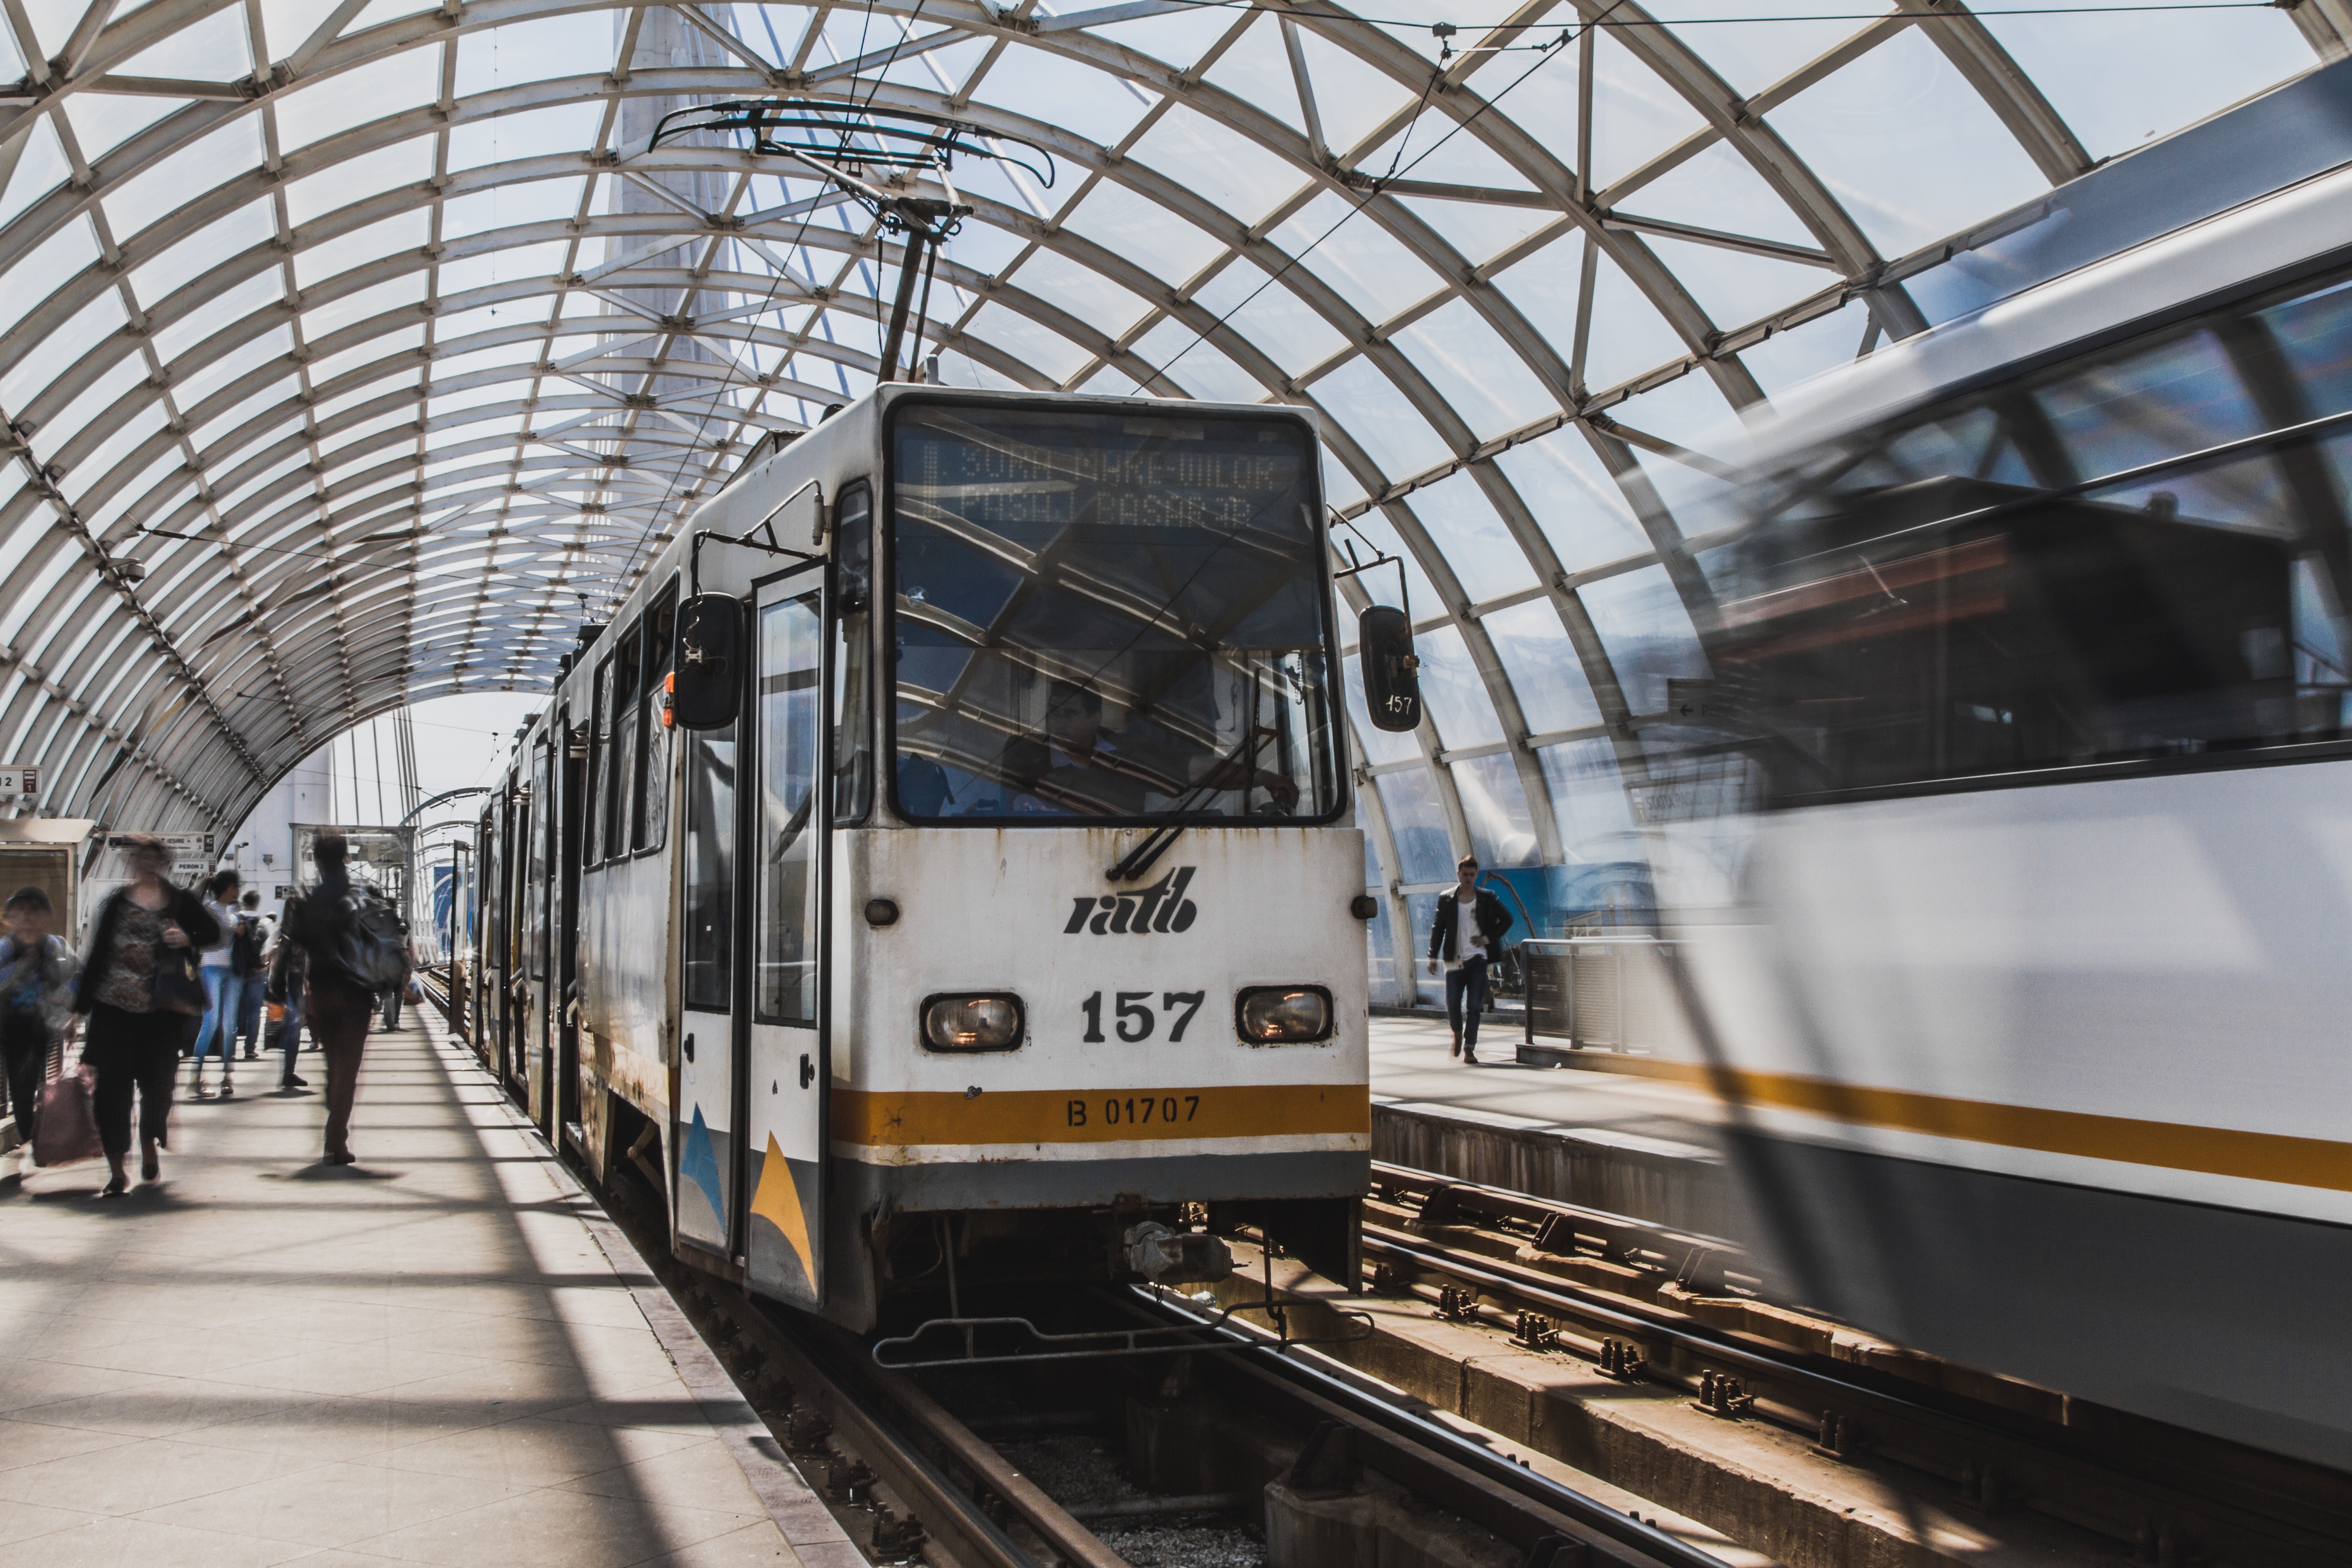
track, train, transport, vehicle, train station, electricity, public transport, locomotive, tourist attraction, passenger, rail transport, land vehicle, rolling stock, metropolitan area, rapid transit, railroad car